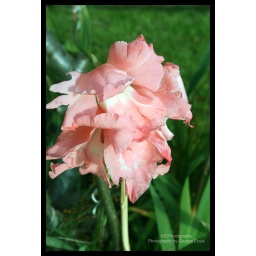
A picture of a pink flower taken by along St. Mungo's Cathedral in someone's garden =]